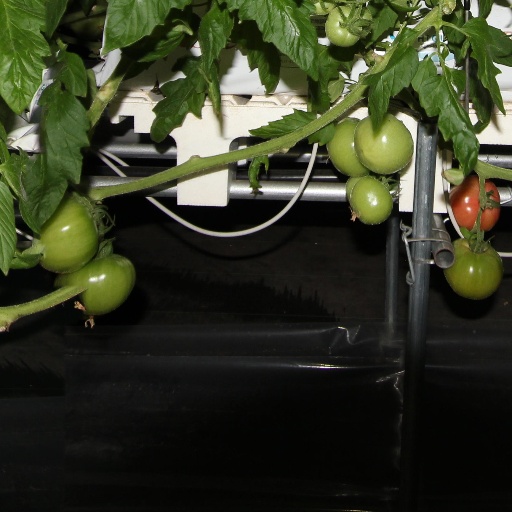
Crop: tomato